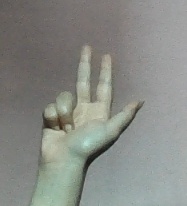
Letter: al